Villamagna in Tripolitania

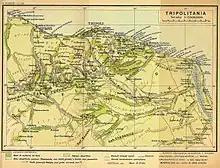
Tripolitania.

Villamagna of Tripolitania was a Roman era settlement in what was the Roman province of Tripolitania. The town is identifiable with ruins at Henchir-Sidi-Abdein in today's Libya.